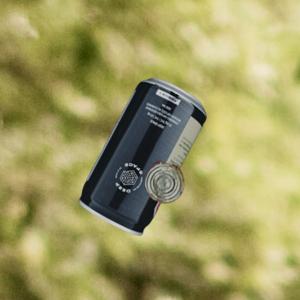
Label: cans